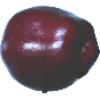
Label: Apple Red Delicious 1